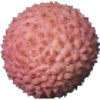
Label: Lychee 1